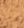
Surface type: ground